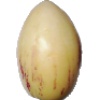
Label: Pepino 1